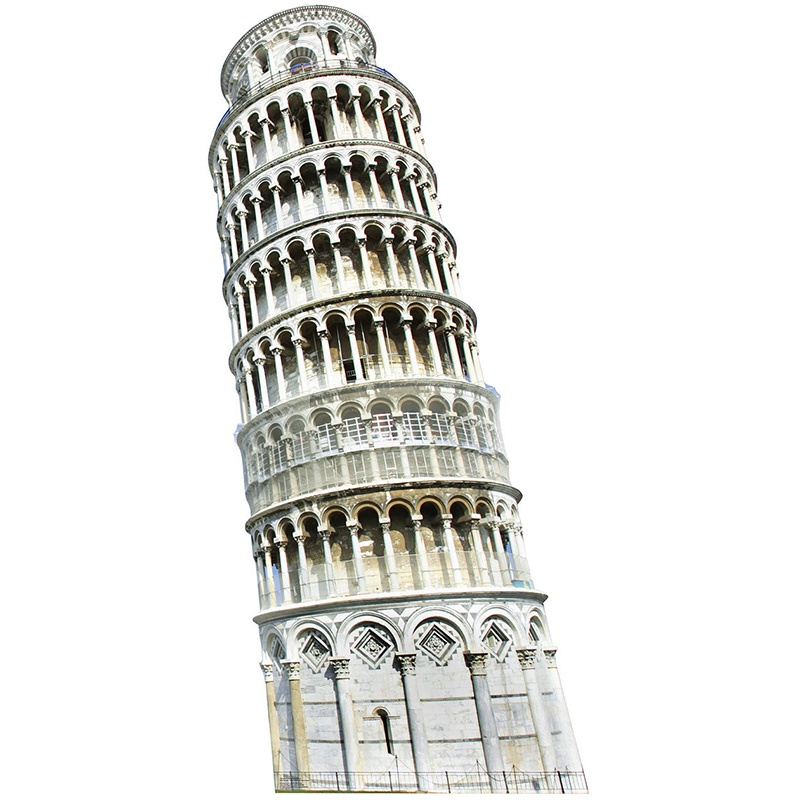
LEANING TOWER OF PISA Cardboard Cutout Standup / Standee
Even while it was being built way back in the 12th century, the bell tower in Pisa, Italy already started leaning and topped out at about a 5.5-degree angle. Recent restoration efforts got it down to about 4 degrees, but the Leaning Tower of Pisa will always be just a bit askew. The beautiful landmark appears on this huge 7' 3" tall cardboard cutout. You can hang it on a wall like a poster, or use the attached easel fold-out piece to make it free-standing. Comes folded for shipping purposes. This item is printed to order and most orders go out within 2 business days but please allow up to 5 business days for printing, especially during peak periods. Shipping typically takes an extra 2-5 business days.
Brand: Advanced Graphics
Category: Home & Garden > Decor > Cardboard Cutouts